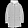
Label: Coat